Alexander Obolensky

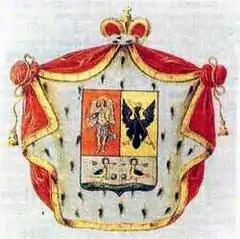

Prince Alexander Sergeevich Obolensky (17 February 1916 – 29 March 1940) was a Rurikid prince of Russian aristocratic descent who became a naturalised Briton, having spent most of his life in England, and who went on to represent England in international rugby union. He was, and remains, popularly known as "The Flying Prince", "The Flying Slav", or simply as "Obo" to many sports fans.